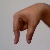
The image shows a hand gesture representing the letter 'Q' in Indian Sign Language.